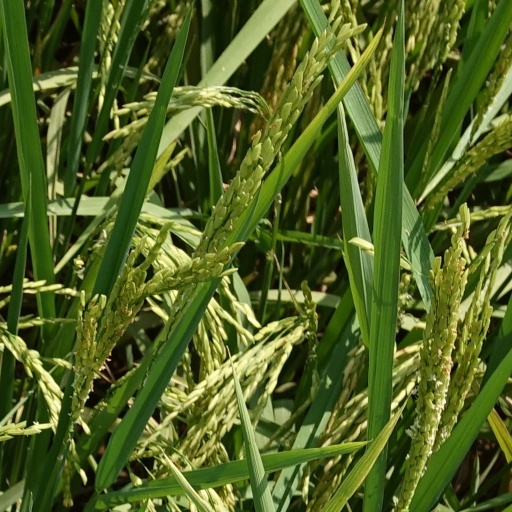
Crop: rice